Public housing estates in Cheung Sha Wan

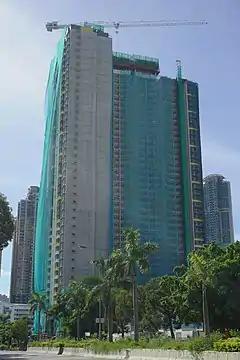
Hoi Tak Court

Hoi Tak Court is a Home Ownership Scheme court in Fat Tseung Street West, Cheung Sha Wan reclaimed area of Sham Shui Po District, near MTR Nam Cheong station and Fu Cheong Estate. It comprises one block with totally 814 flats. It was arranged for sale in 2018 and is expected to complete in late 2020.